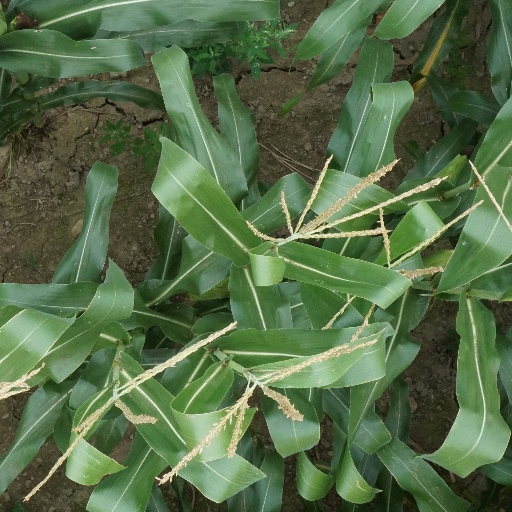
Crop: maize; corn